Sonic Generations

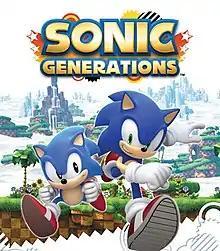
Cover art, featuring the Classic (left) and Modern (right) variants of Sonic

Sonic Generations is a 2011 platform game developed by Sonic Team and published by Sega for the PlayStation 3, Xbox 360, Windows, and Nintendo 3DS. Produced in commemoration of the 20th anniversary of the "Sonic the Hedgehog" series, the game follows Sonic and his sidekick Tails as they form an alliance with their past selves and travel through levels from previous "Sonic" games. It features two gameplay styles: "Classic", which plays from a side-scrolling perspective like that of the original Sega Genesis "Sonic" games, and "Modern", 3D levels similar to those in "Sonic Unleashed" (2008) and "Sonic Colors" (2010).